Jaya Prada

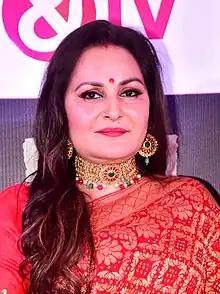
Jaya Prada in 2019

Jaya Prada Nahata (born Lalitha Rani Rao; 3 April 1962) is an Indian actress and politician known for her works majorly in Telugu cinema and Hindi cinema as well as in Tamil films in late '70s, '80s and early '90s. Jayaprada is the recipient of three Filmfare Awards South and has starred in many Telugu and Hindi films along with several Kannada, Tamil, Malayalam, Bengali and Marathi films. She left the film industry at the peak of her career, as she joined the Telugu Desam Party (TDP) in 1994 and entered politics. She was a Member of Parliament (MP) from Rampur, Uttar Pradesh from 2004 to 2014.